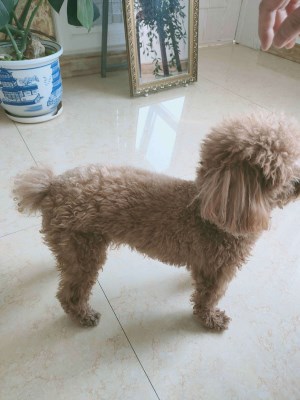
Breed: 7449-n000128-teddy